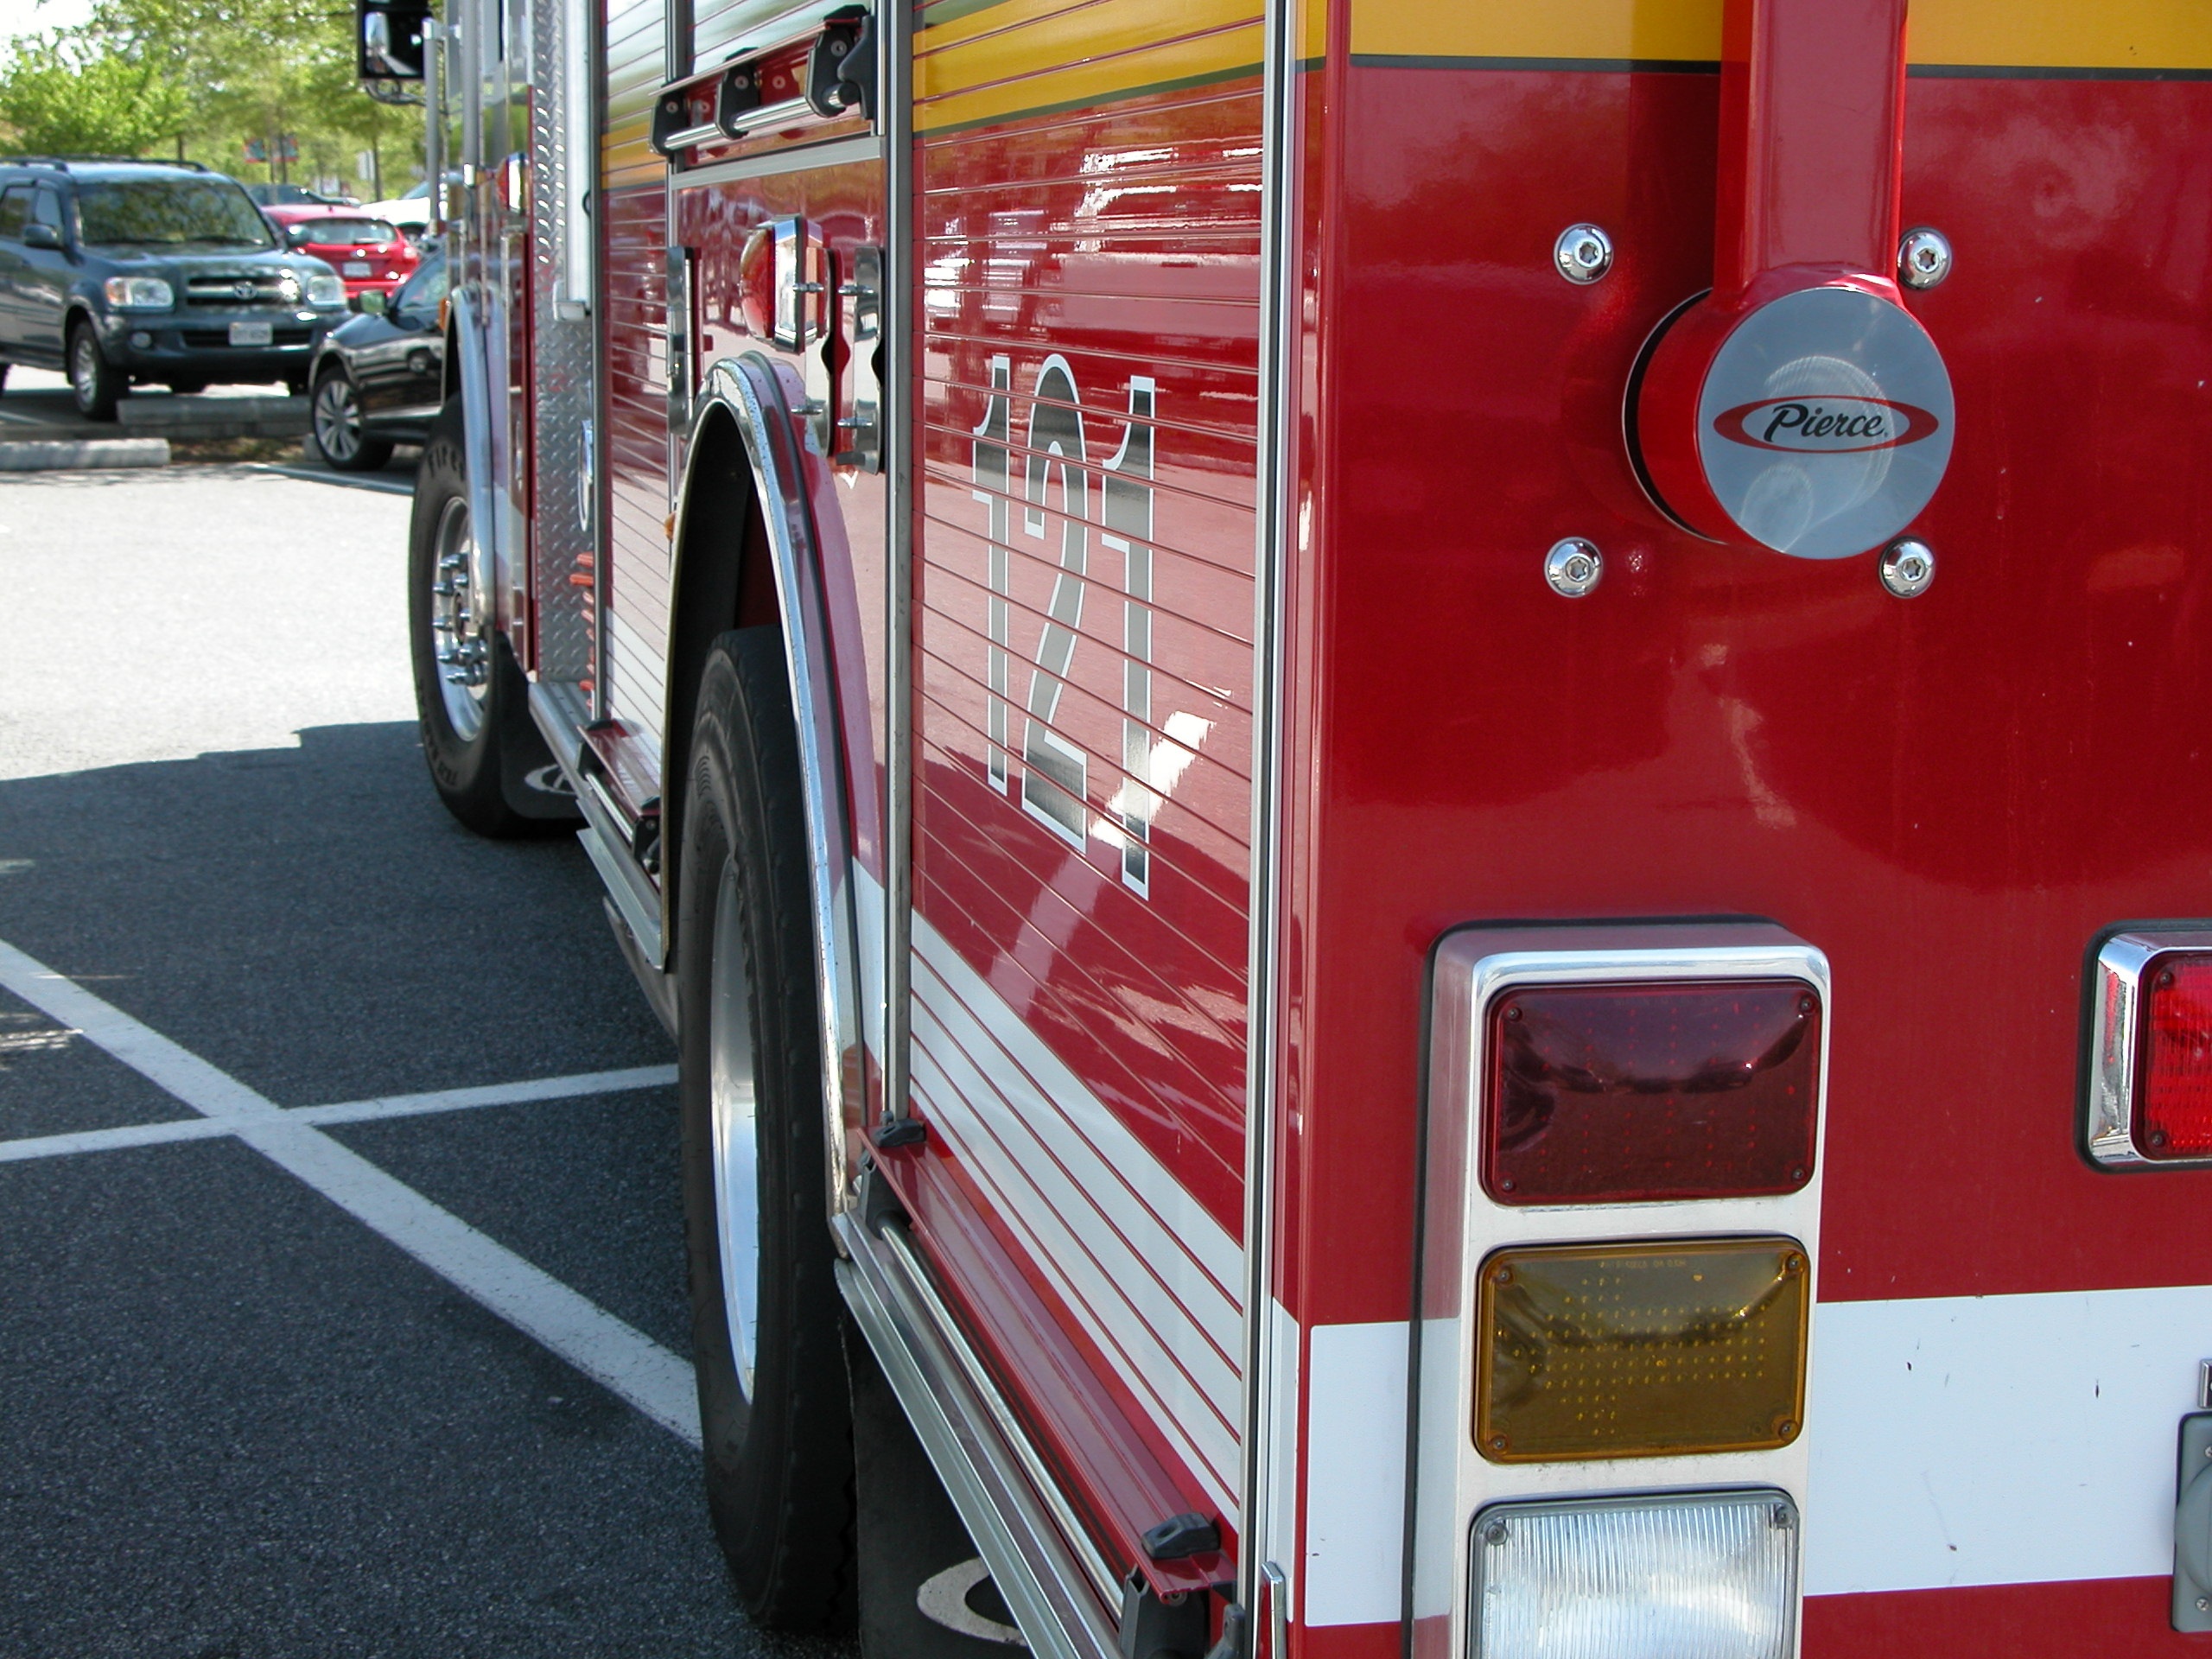
transport, truck, vehicle, fire engine, motor vehicle, emergency service, fire department, firetrucks, antique car, firefighting, land vehicle, fire tender, fire apparatus, emergency vehicle